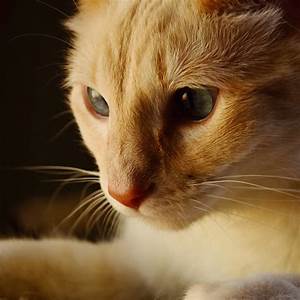
Label: cat